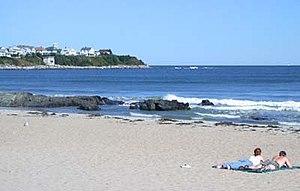
Hampton Beach est une census designated place de l'état du New Hampshire aux États-Unis, située sur la côte Atlantique.